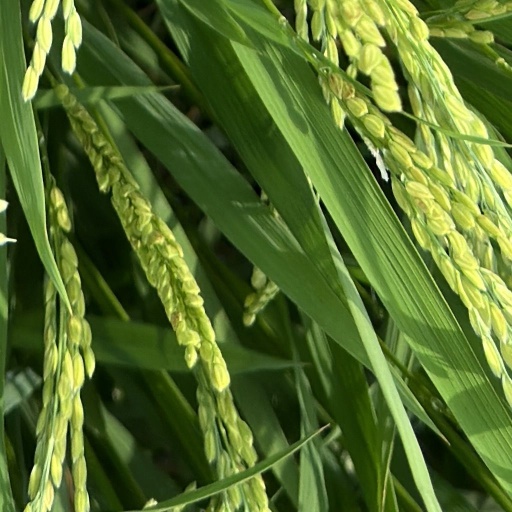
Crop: rice